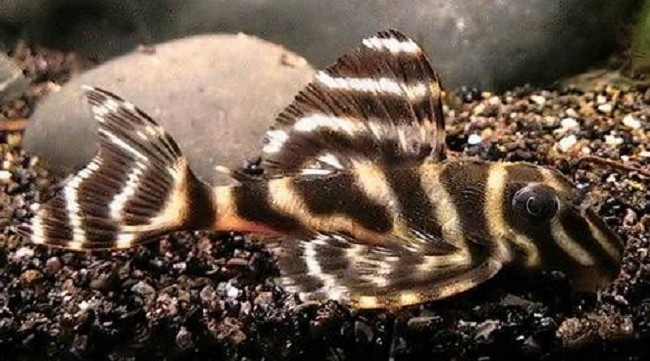
Hypancistrus furunculus L199 SM
Brand: Heevis
Naam: Hypancistrus furunculus L-199 Nederlandse naam: Maat: SM ( 5-6 cm) Herkomst: Venezuela Tempratuur: 26-28 Ph: 6,5-7,2 Moeilijkheidsgraad: Enige kennis noodzakelijk Voeding: Alleseter Wildvang: Ja Let op! Reclamatie niet mogelijk
Category: Animals & Pet Supplies > Pet Supplies > Fish & Aquatic Supplies > Fish Food > Live Food